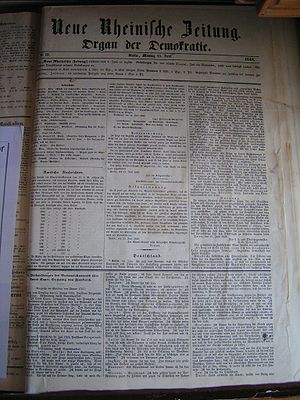
Karl Marx / 1848-revolutionerne og deres sammenbrud (1848–1849) / Atter avisredaktør i Köln (1848–1849)
Neue Rheinische Zeitung – Organ der Demokratie
Karl Heinrich Marx var en tysk sociolog, politisk økonom og filosof.